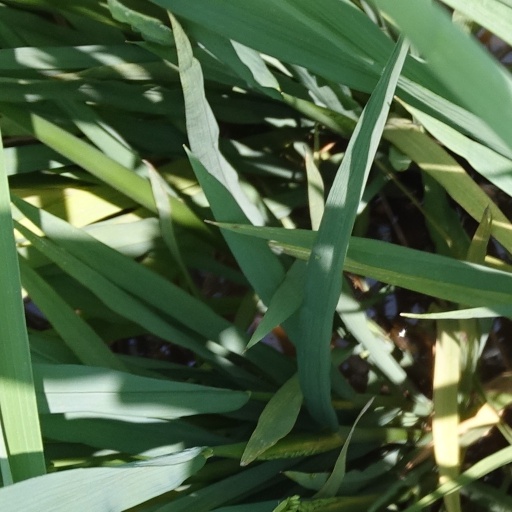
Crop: rice